Khalili Foundation

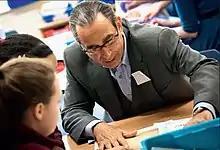
Khalili at the 2012 launch of the Interfaith Explorers educational materials

Faith in the Commonwealth is a global citizenship education project started and overseen jointly by the Commonwealth and the Khalili Foundation. It gives peace activism workshops to people from the ages of 15 to 29 from different faith backgrounds, including those of no faith, supporting them in developing social action projects within their communities. These projects address topics such as hate speech, girls' education, and indigenous people's rights. Workshops have taken place in Kenya, Bangladesh, Cameroon, Uganda, and the Caribbean.